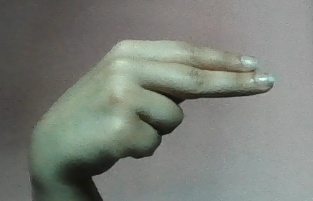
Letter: ain